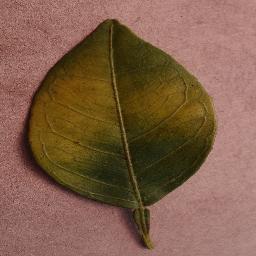
Label: Orange___Haunglongbing_(Citrus_greening)